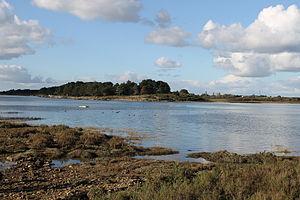
Pointe du Bill (Séné) vue de la presqu'île de la Villeneuve
La pointe du Bill est une presqu'île séparant le golfe du Morbihan de l'anse de Mancel, sur la commune de Séné.